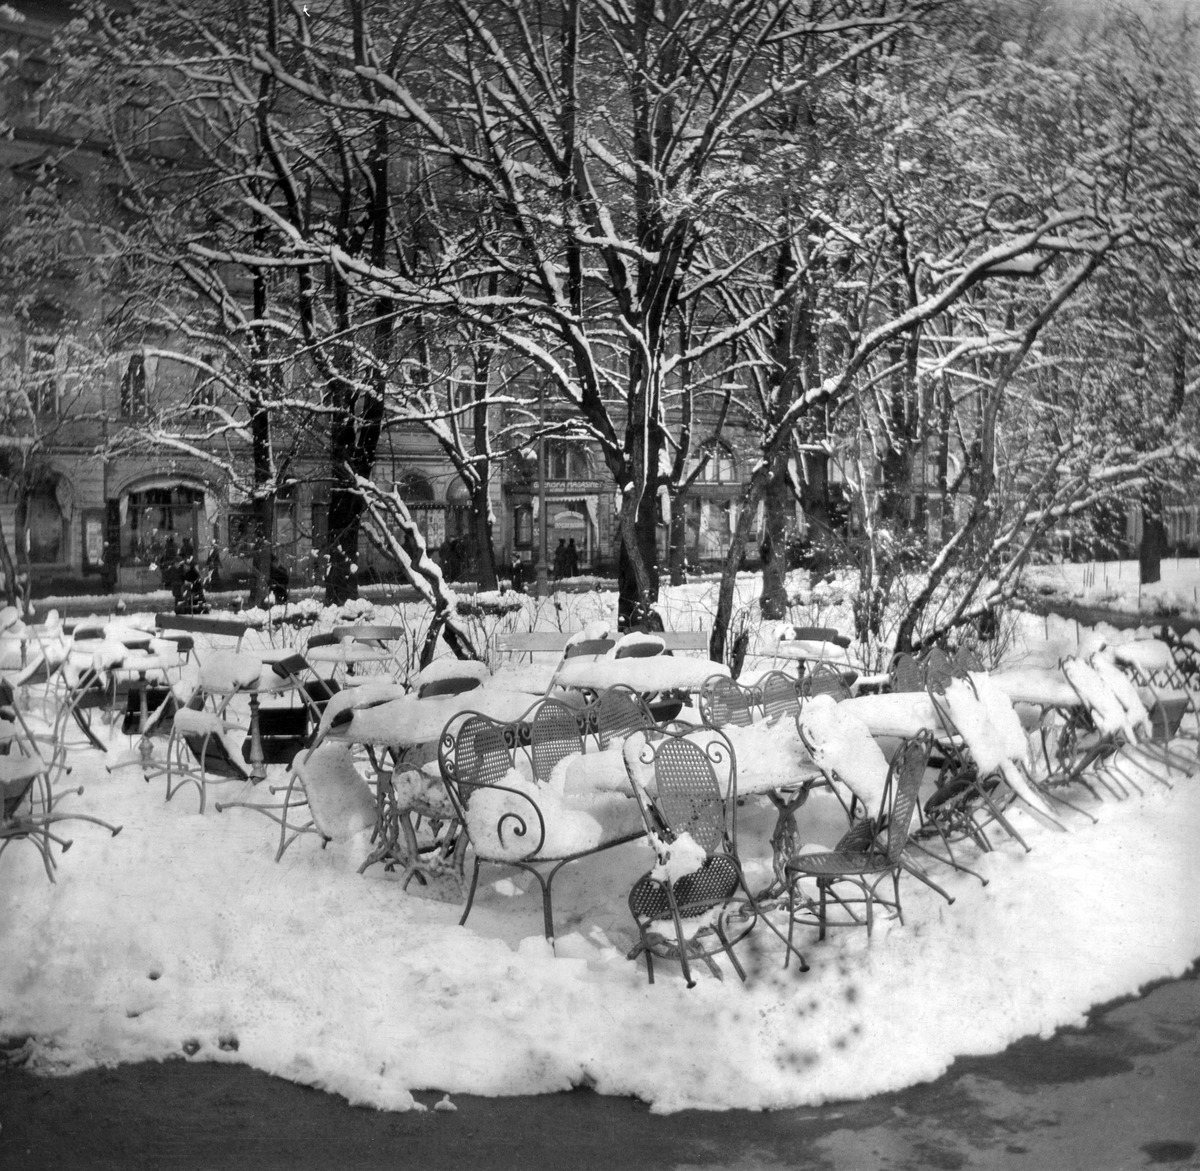
Teatteri Esplanaadi
sisällön kuvaus: Teatteri Esplanaadi. Lumisia ravintola Oopperakellarin ulkopöytiä. mustavalkoinen
Kuvaaja: Timiriasew, Ivan, valokuvaaja
Ajankohta: kuvausaika 03.05.1915
Paikka: Suomi, Uusimaa, Helsinki, Kaartinkaupunki Helsinki, Teatteriesplanadi
Aiheet: Ravintola Oopperakellari, lumi, puistot, ravintolat, kalusteet